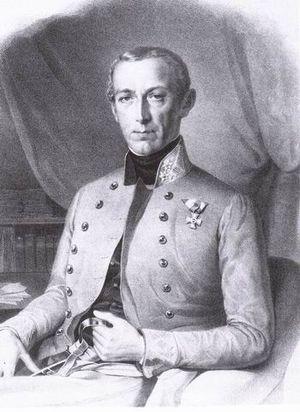
La maison de Schwarzenberg est une famille issue de la noblesse franque, aujourd'hui largement implantée en Bohême.